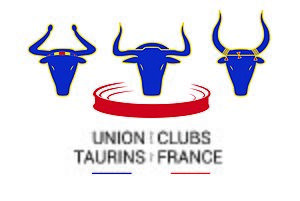
Trois tauromachies sur fond d'arène et couleurs de la France
L'Union des clubs taurins de France est une association loi de 1901 qui regroupe des membres adhérents de clubs taurins, comités des fêtes, ou associations festives, organisant des rencontres et des événements taurins, festifs et musicaux comprenant des corridas, courses camarguaises, corridas de rejón, courses portugaises et des courses landaises.